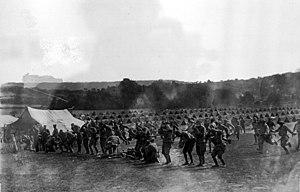
le 366eme régiment d'infanterie sur une vue ancienne.
La 92ᵉ division d'infanterie est une division de l'US Army qui participe aux deux guerres mondiales. Elle présente la particularité de n'être composée que de soldats afro-américains. De ce fait, son insigne présente un buffle, en référence aux Buffalos Soldiers, le surnom donné au XIXᵉ siècle par les Amérindiens aux soldats afro-américains de l'armée américaine.